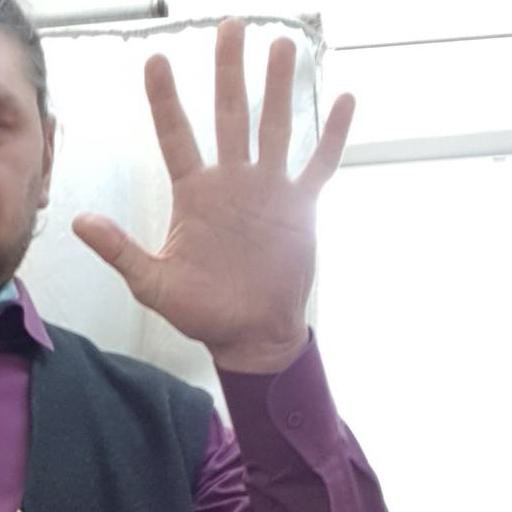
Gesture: palm